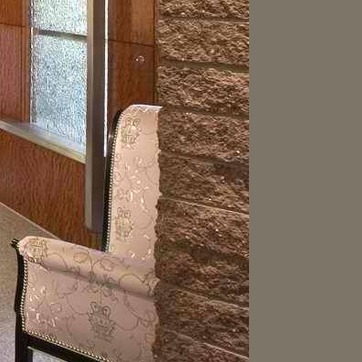
Material: brick